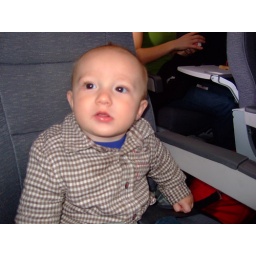
Seb sitting in his own seat on the plane